Settler

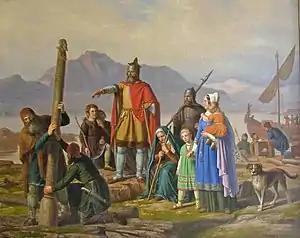
A depiction of the first medieval settlers arriving in Iceland, 1850

A settler or a colonist is a person who establishes or joins a permanent presence that is separate to existing communities. The entity that a settler establishes is a settlement. A settler is called a pioneer if they are among the first settling at a place that is new to the settler community.